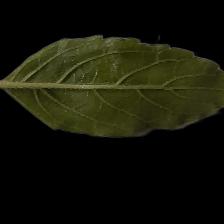
Plant: Tulsi